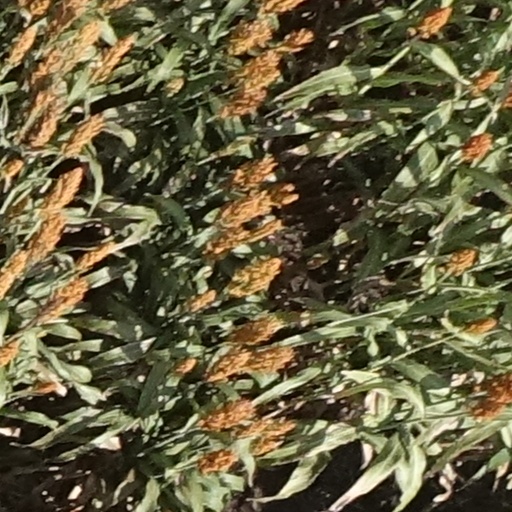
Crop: sorghum